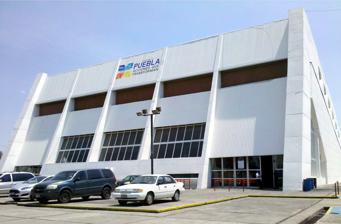
Building: Gimnasio Miguel Hidalgo
Country: Mexico
Year built: 1974
Arena in Puebla, Mexico Gimnasio Miguel Hidalgo Gimnasio Miguel Hidalgo Address Puebla Mexico Type Arena Genre(s) Sporting events Concerts Capacity 4,000 Construction Built 1974 Renovated 2008 Tenants Angeles de Puebla Gimnasio Miguel Hidalgo is a 4,000-seat indoor arena located in the city of Puebla , Mexico.  Built in 1974, it is part of a sports complex that also includes Estadios Cuauhtémoc and Hermanos Serdán .  The arena, which is the home to the Angeles de Puebla basketball team, was the largest indoor performance venue in the city until the completion of much larger Centro Cultural Siglo XXI . In addition to basketball, the Gimnasio is used for boxing , lucha libre , and other sporting events and for occasional concerts .  It is the largest indoor venue to be named in memory of Miguel Hidalgo .  The Gimnasio underwent a $12 million peso renovation in 2008 that included a state-of-the-art lighting system, refurbished restrooms, and a refurbished office. References Es Una Realidad 19°4′31″N 98°9′44″W / 19.07528°N 98.16222°W / 19.07528; -98.16222 This article about a sports venue in Mexico is a stub . You can help Wikipedia by expanding it . v t e